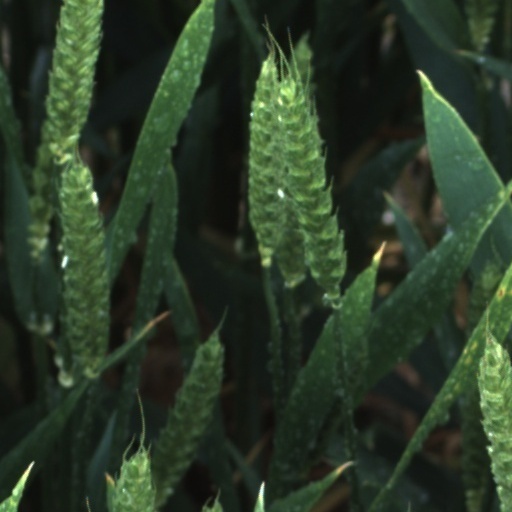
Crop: wheat